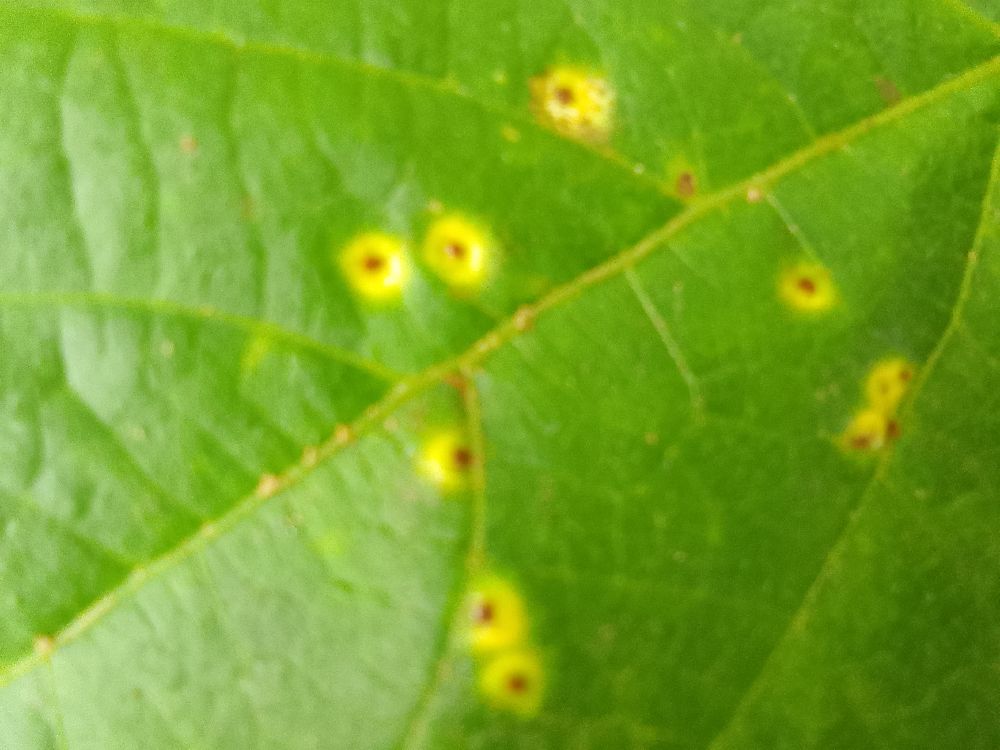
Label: rust